Gaius Antistius Vetus (consul 6 BC)

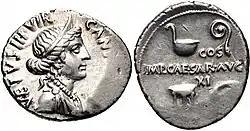
Denarius minted by Gaius as monetary magistrate (16-15 BC).

Gaius Antistius Vetus was a Roman senator active during the early Roman Empire, and a consul in 6 BC as the colleague of Decimus Laelius Balbus.